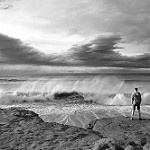
Label: sea